Jamie Kalven

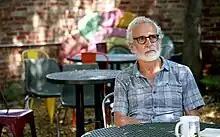
Jamie Kalven sitting at an outdoor patio

Kalven was a visiting practitioner-in-residence at the Kenan Institute for Ethics at Duke University in 2017. He co-produced "16 Shots", an Emmy-winning documentary on the McDonald case. He also worked as a consultant on the TV series "61st Street". In 2021, the Institute won a Pulitzer Prize for National Reporting for its investigation into abusive biting by police dogs, and its podcast "Somebody" was also a finalist for the Pulitzer Prize for Audio Reporting.